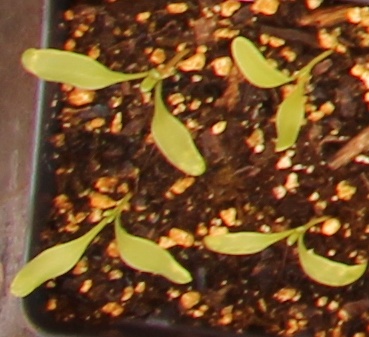
Label: Sugar beet